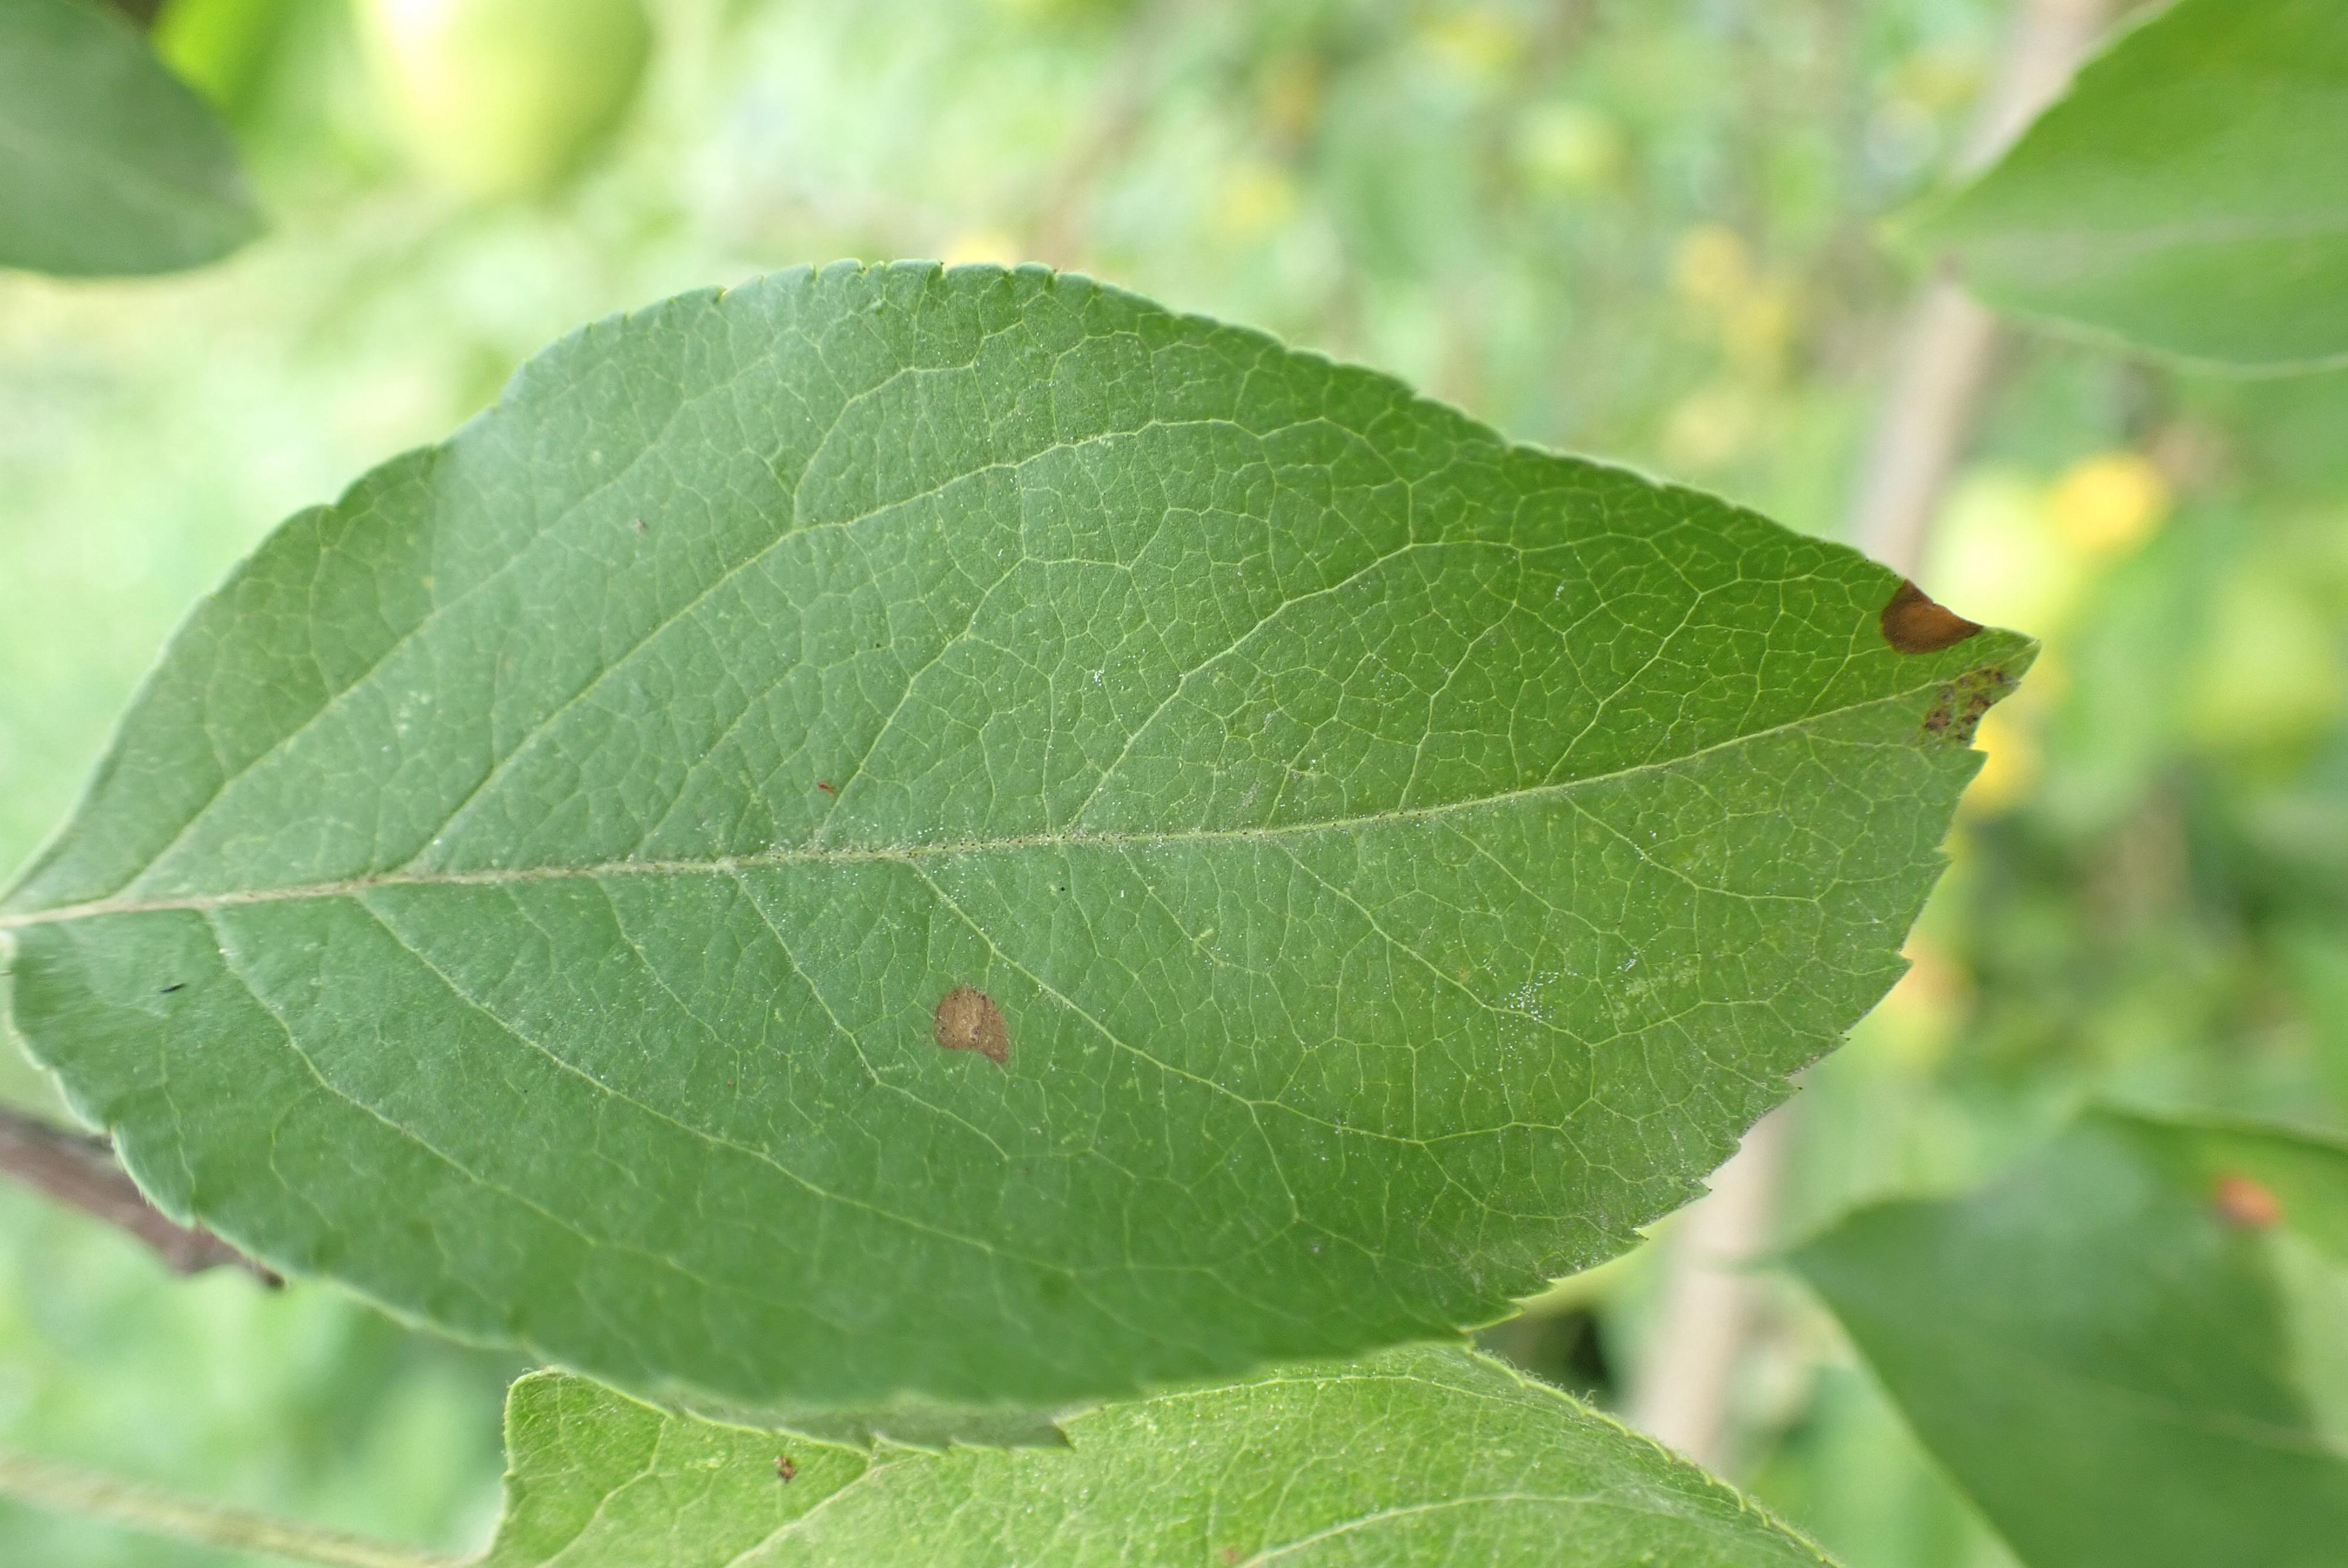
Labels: frog_eye_leaf_spot